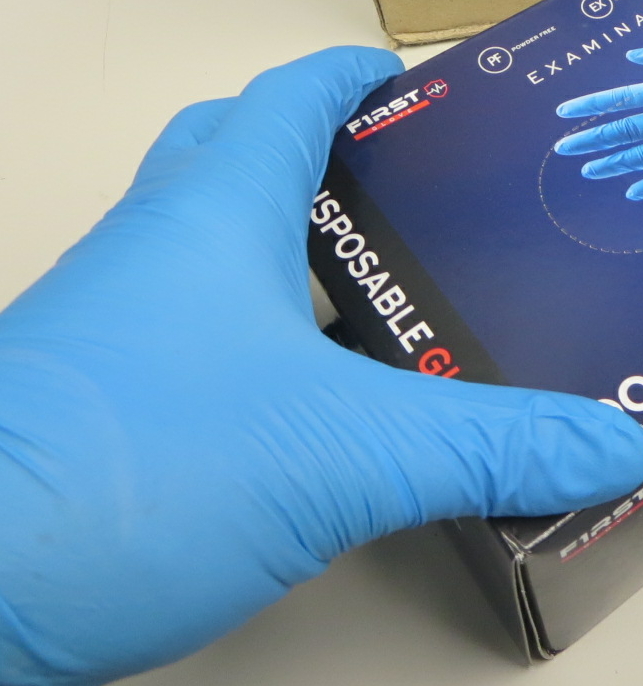
Label: trash